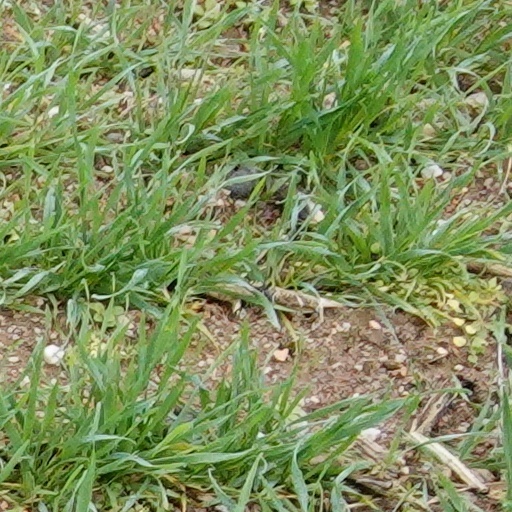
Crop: wheat